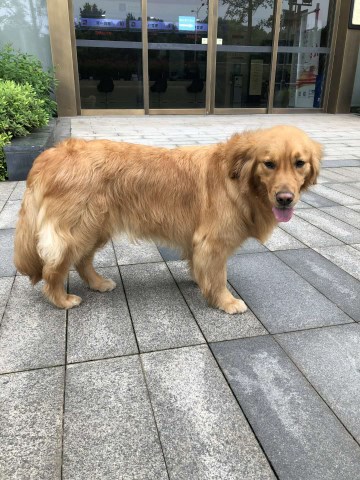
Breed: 5355-n000126-golden_retriever